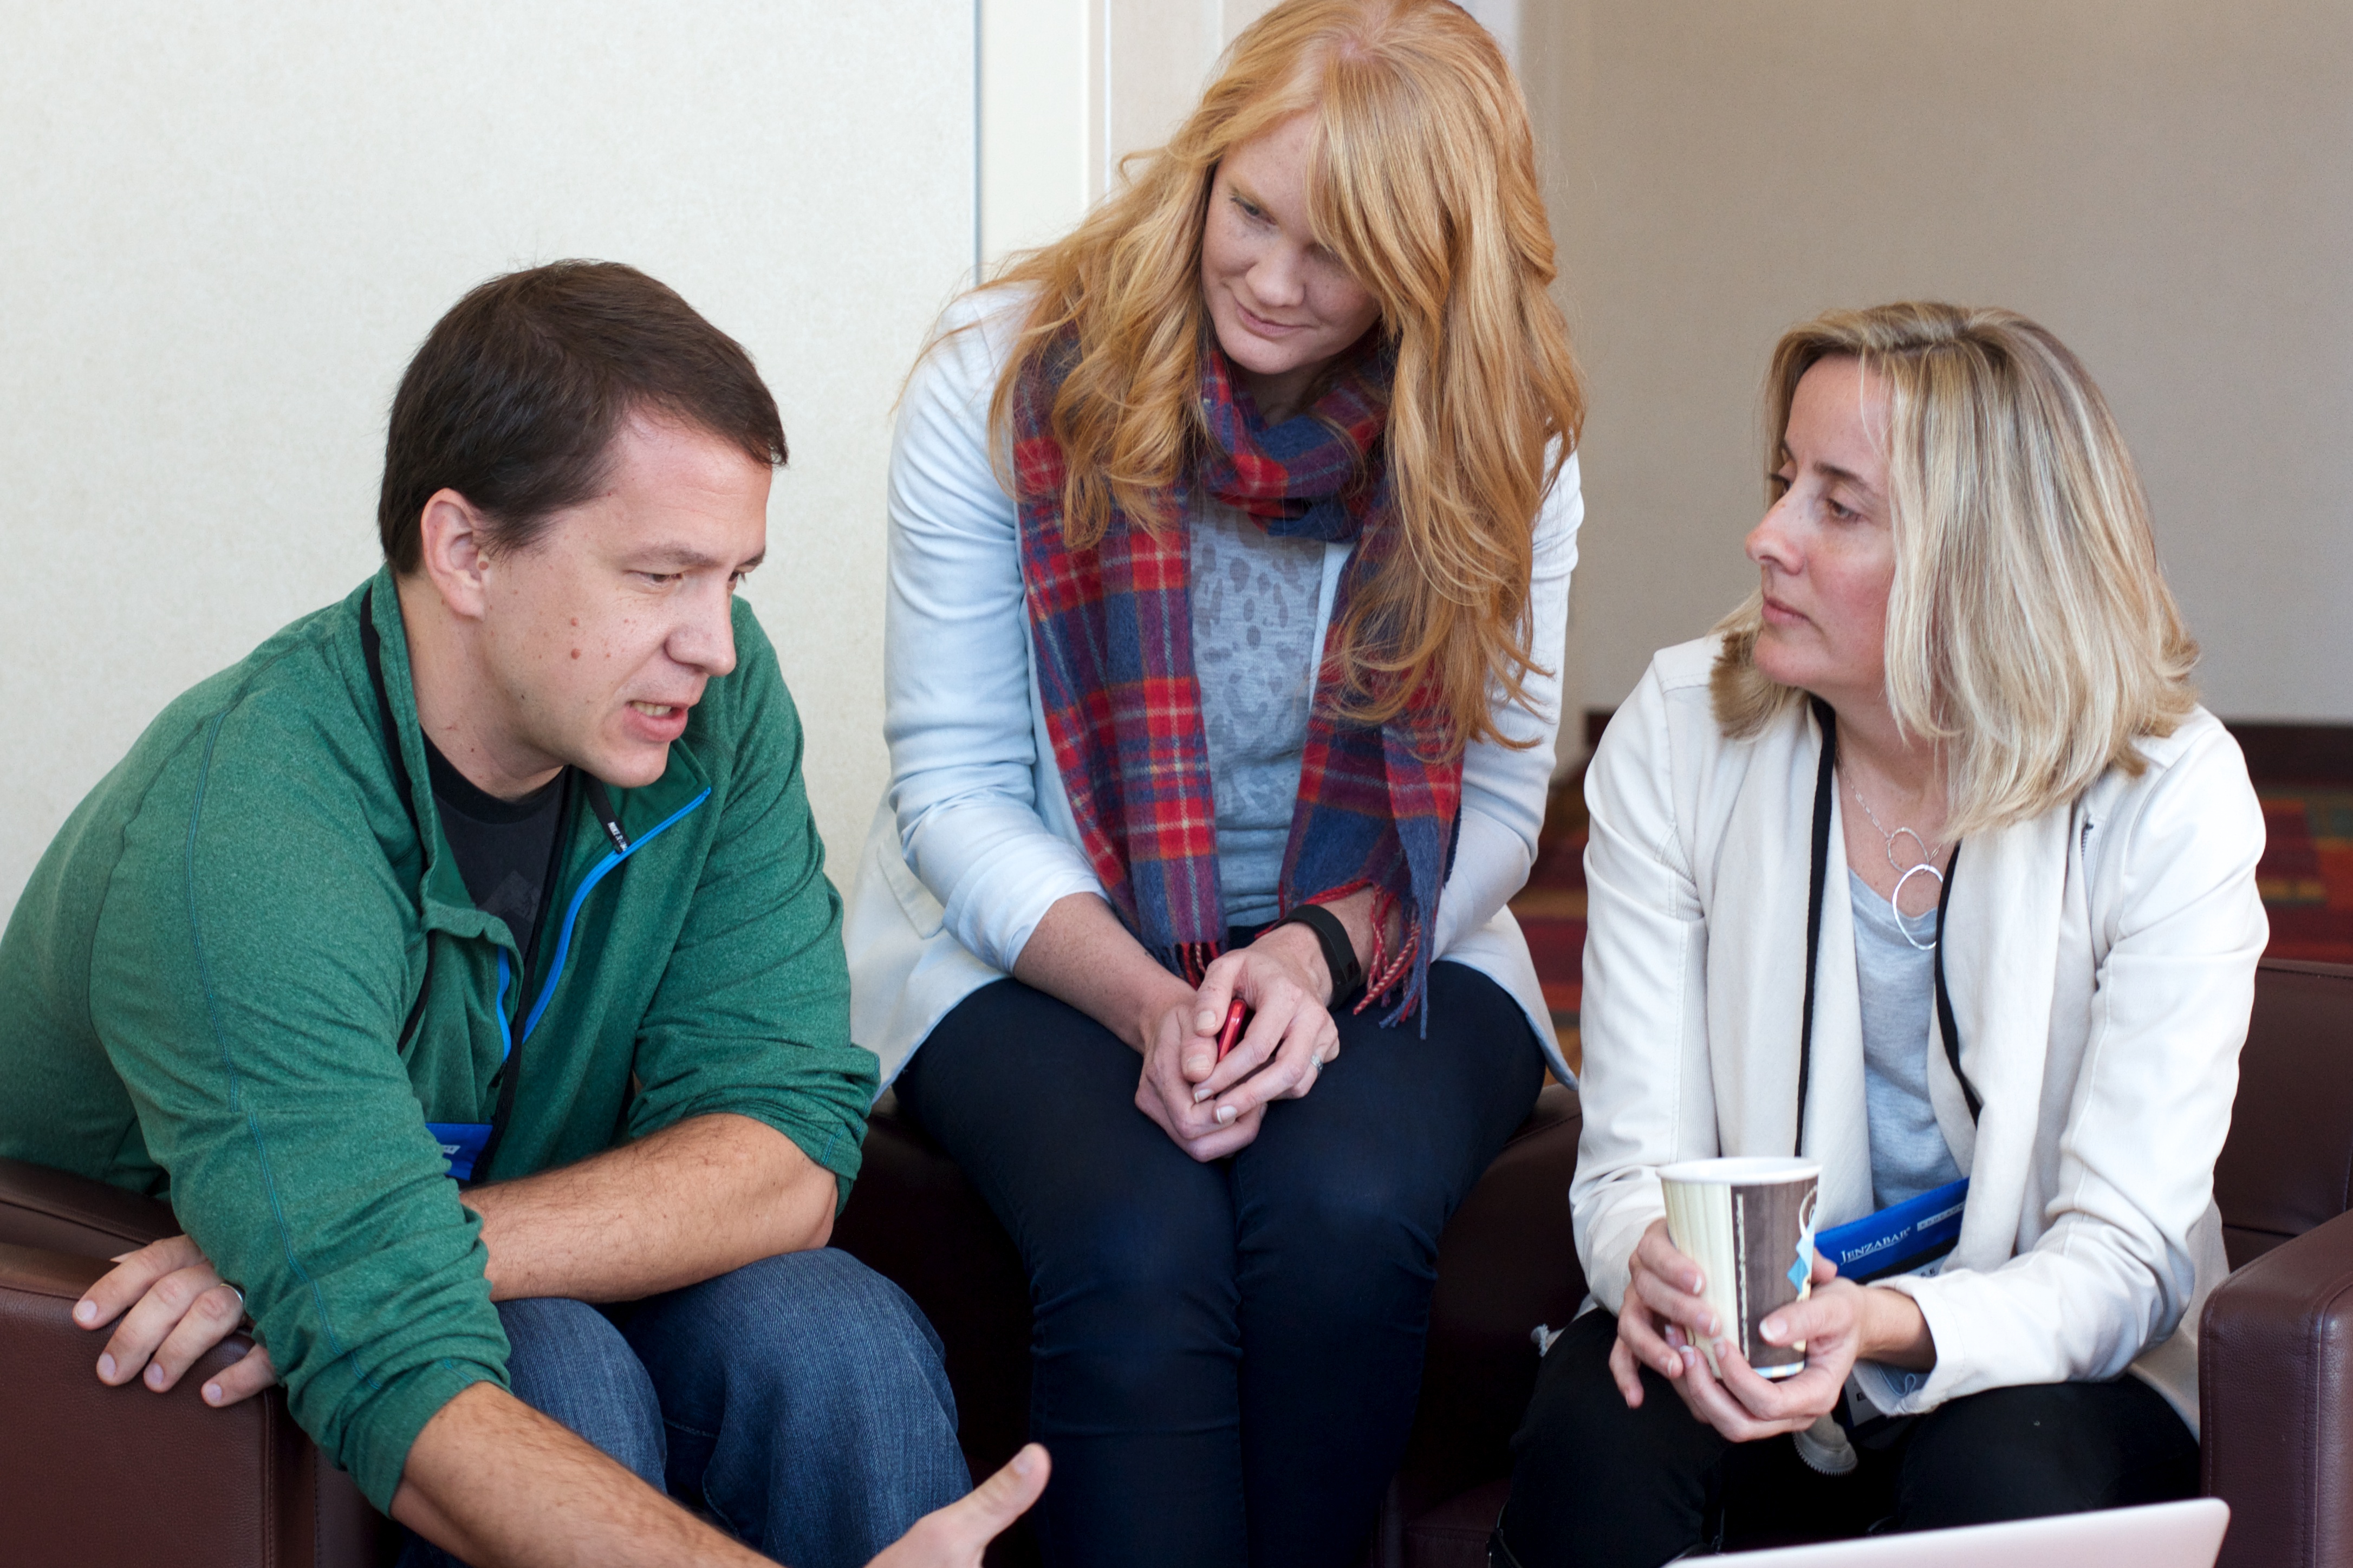
person, people, conversation, edu15, vconnecting